Long Range Desert Group

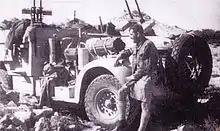
"Te Anau II" of 'T1' Patrol was the only remaining Chevrolet to survive air attack during the withdrawal from Operation Caravan. The vehicle is armed with two twin Browning machine guns.

In November 1941 the LRDG, now under command of the newly formed Eighth Army, moved from Kufra to Siwa (central Libya). The patrols were given the task of watching the desert tracks south of Jebel Akhdar and report any signs of reinforcements and withdrawals. 'R1' Patrol was to pick up Captain David Stirling and 30 men who had parachuted behind the lines to raid airfields to the west of Tobruk. Only 21 men arrived at the rendezvous and were returned to the British lines, later becoming the nucleus of the Special Air Service (SAS). One of the other roles assigned to the LRDG was to transport SAS units behind enemy lines; this continued until the SAS were issued with their own transport in 1942. In early November 'T2' Patrol took four British officers to the Gebel and was to return and collect them three weeks later. The officers were the advance land party of Operation Flipper, which had planned to kill General Rommel.